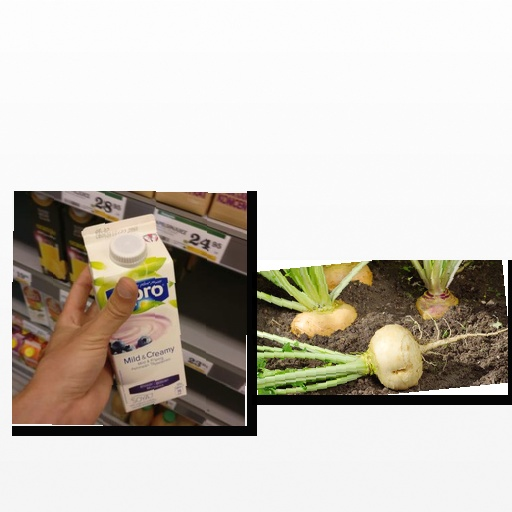
Food items: blueberry_soy_yogurt, turnip